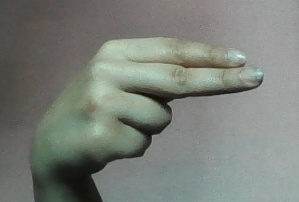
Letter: ain